Svealand

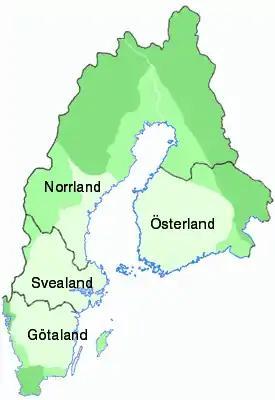
The historical four divisions of Swedish territory.

Svealand, or Swealand, is the historical core region of Sweden. It is located in south-central Sweden and is one of the three historical lands of Sweden, bounded to the north by Norrland and to the south by Götaland. Deep forests, Tiveden, Tylöskog, and Kolmården, separated Svealand from Götaland. Historically, its inhabitants were called , from which is derived the English 'Swedes'.